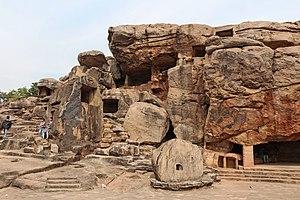
Sarpa Gumpha, grottes de Udayagiri, près de Bhubaneswar, Inde This is a photo of ASI monument number